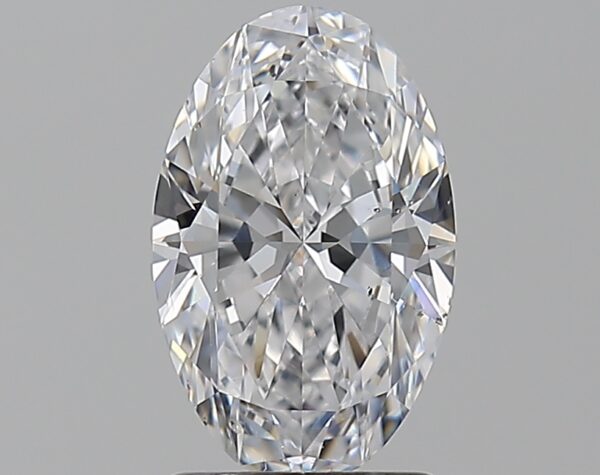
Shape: oval
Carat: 1.51
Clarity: SI1
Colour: D
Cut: EX
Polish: EX
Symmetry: EX
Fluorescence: N
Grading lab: GIA
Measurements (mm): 9.87 x 6.25 x 3.77